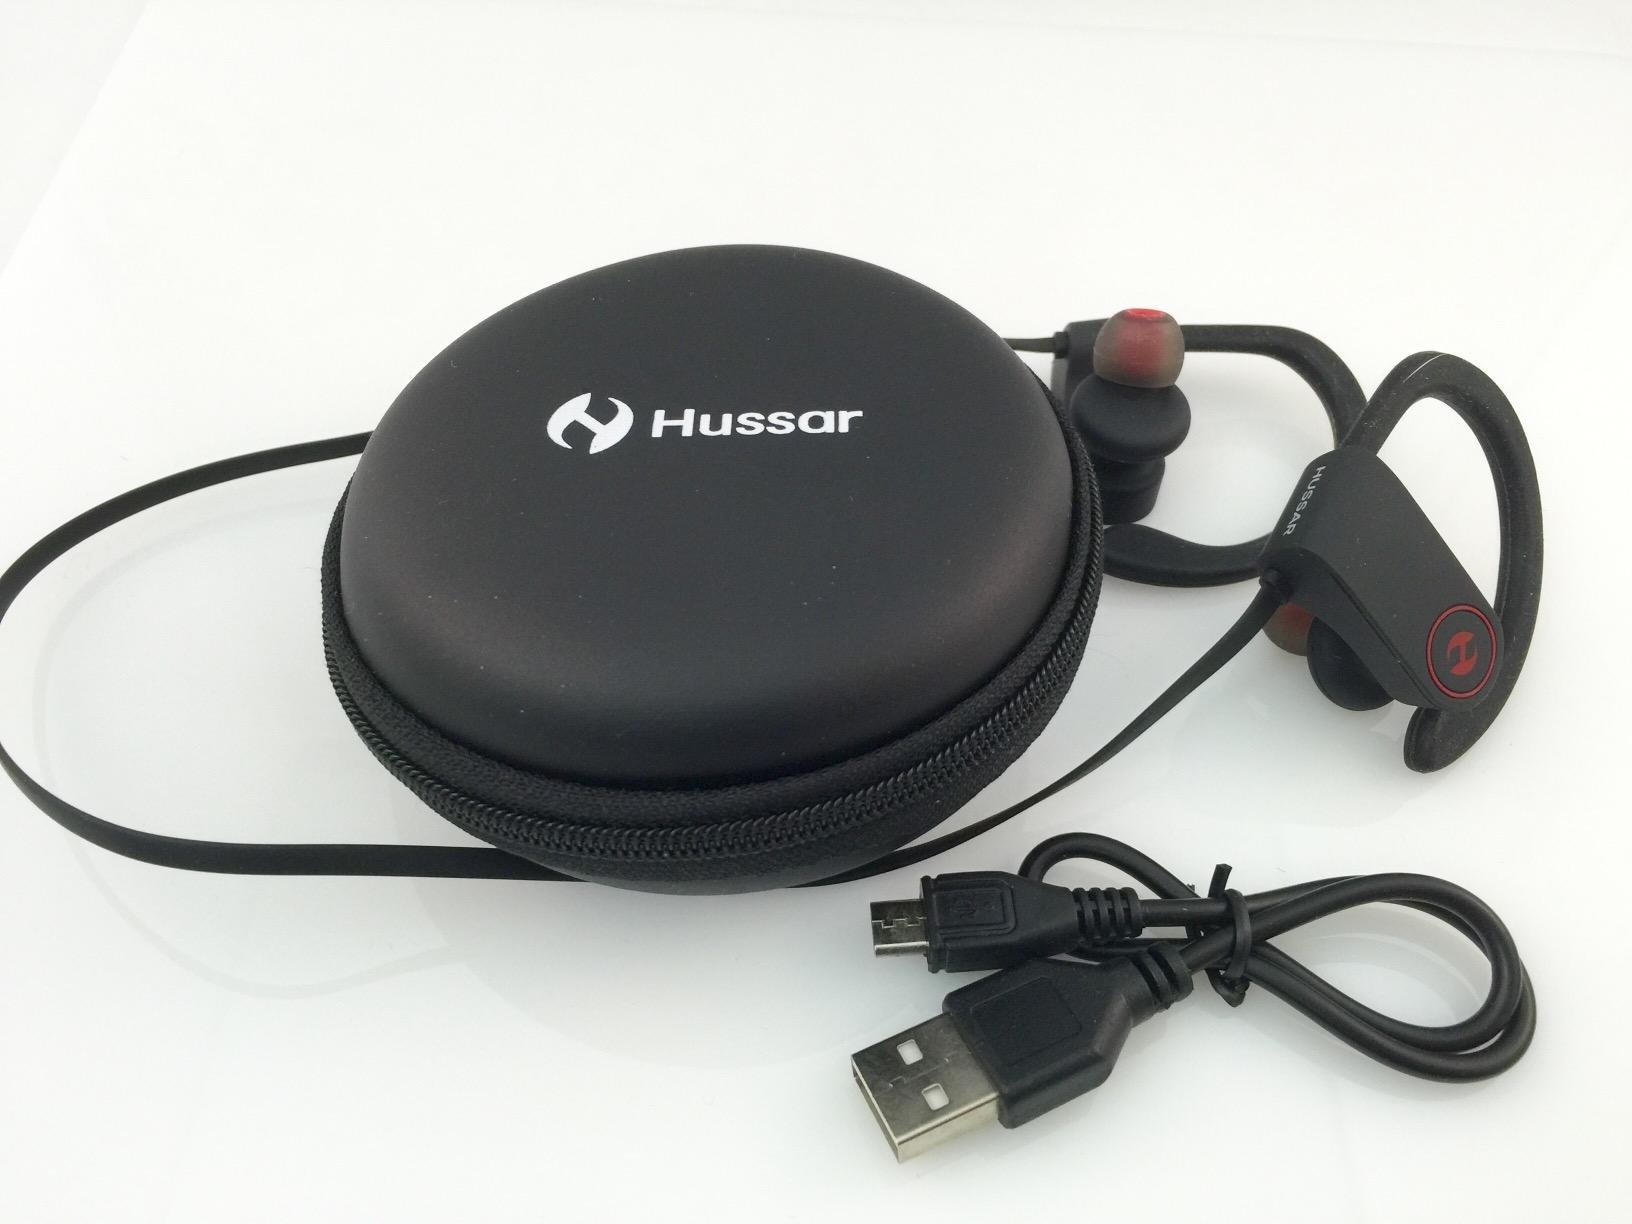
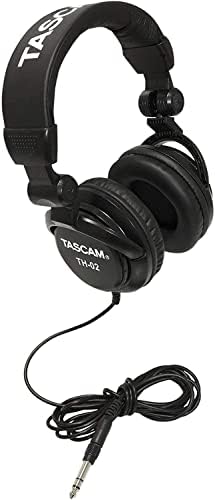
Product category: headphones
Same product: no